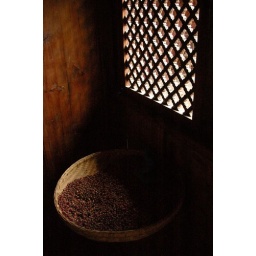
A window in the Naxi weaving house in old town Lijiang, Yunnan.